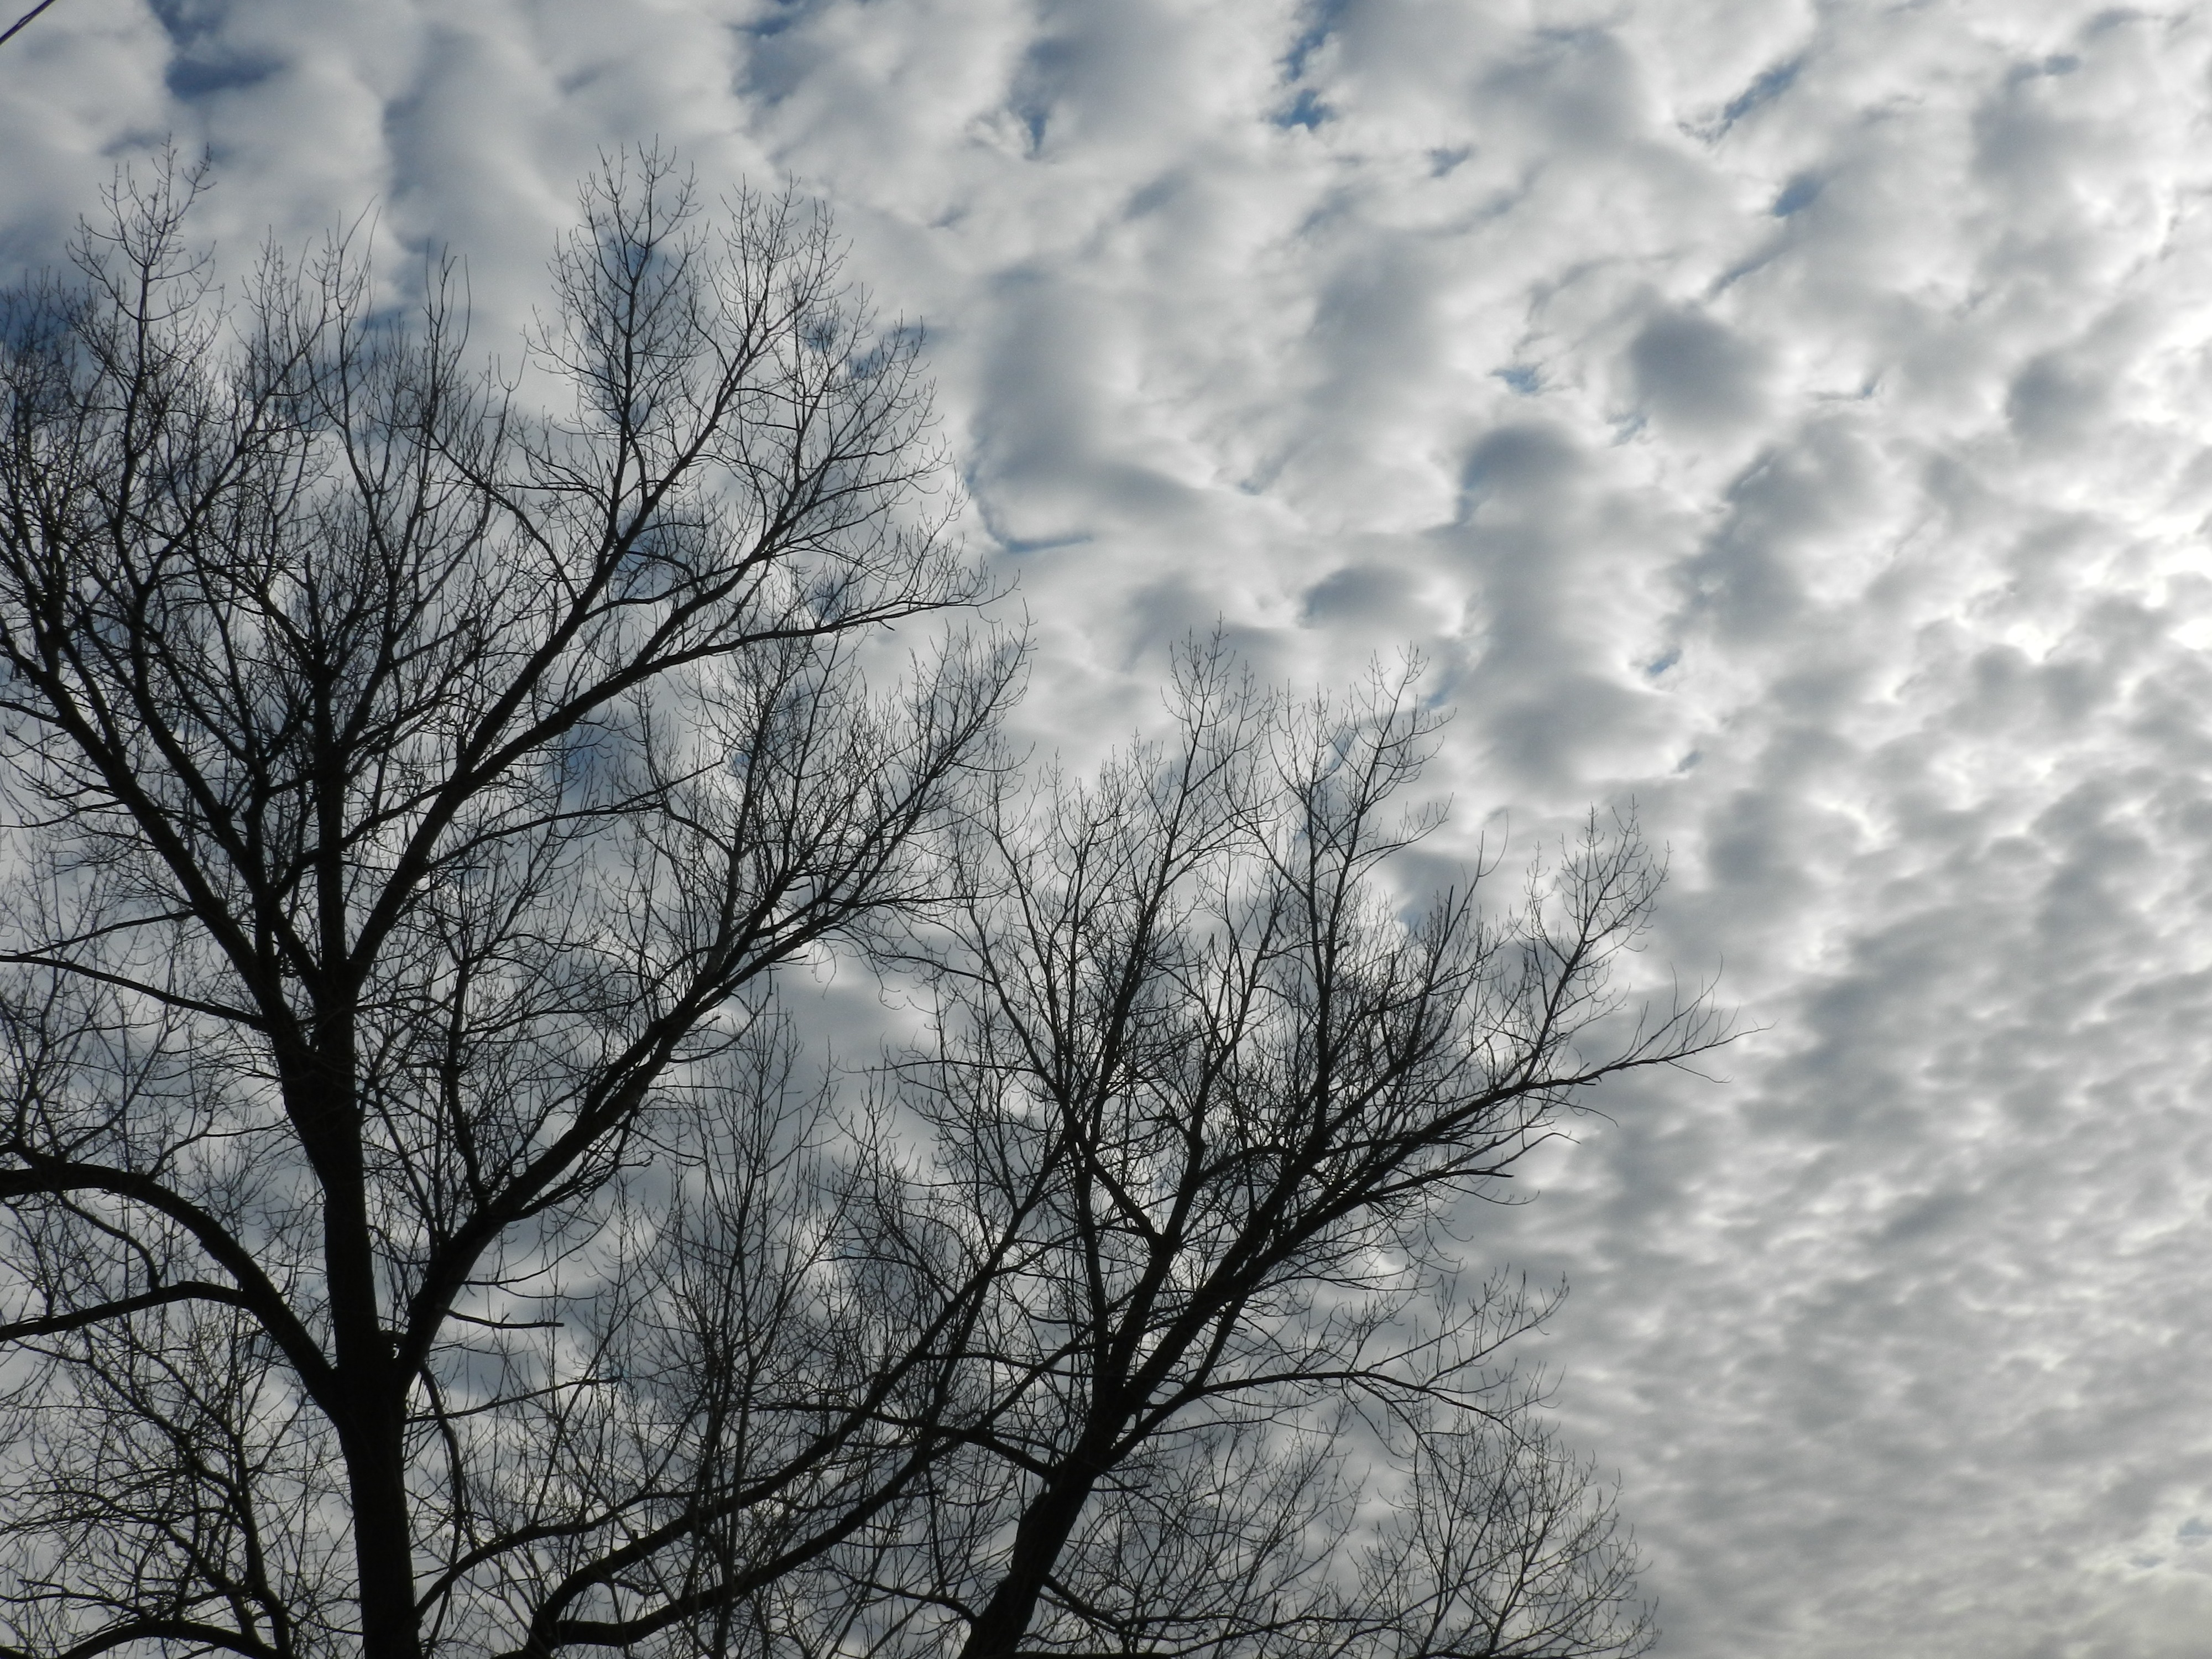
tree, nature, branch, snow, winter, cloud, black and white, plant, sky, white, sunlight, morning, frost, atmosphere, weather, monochrome, season, clouds, freezing, meteorological phenomenon, monochrome photography, atmospheric phenomenon, woody plant